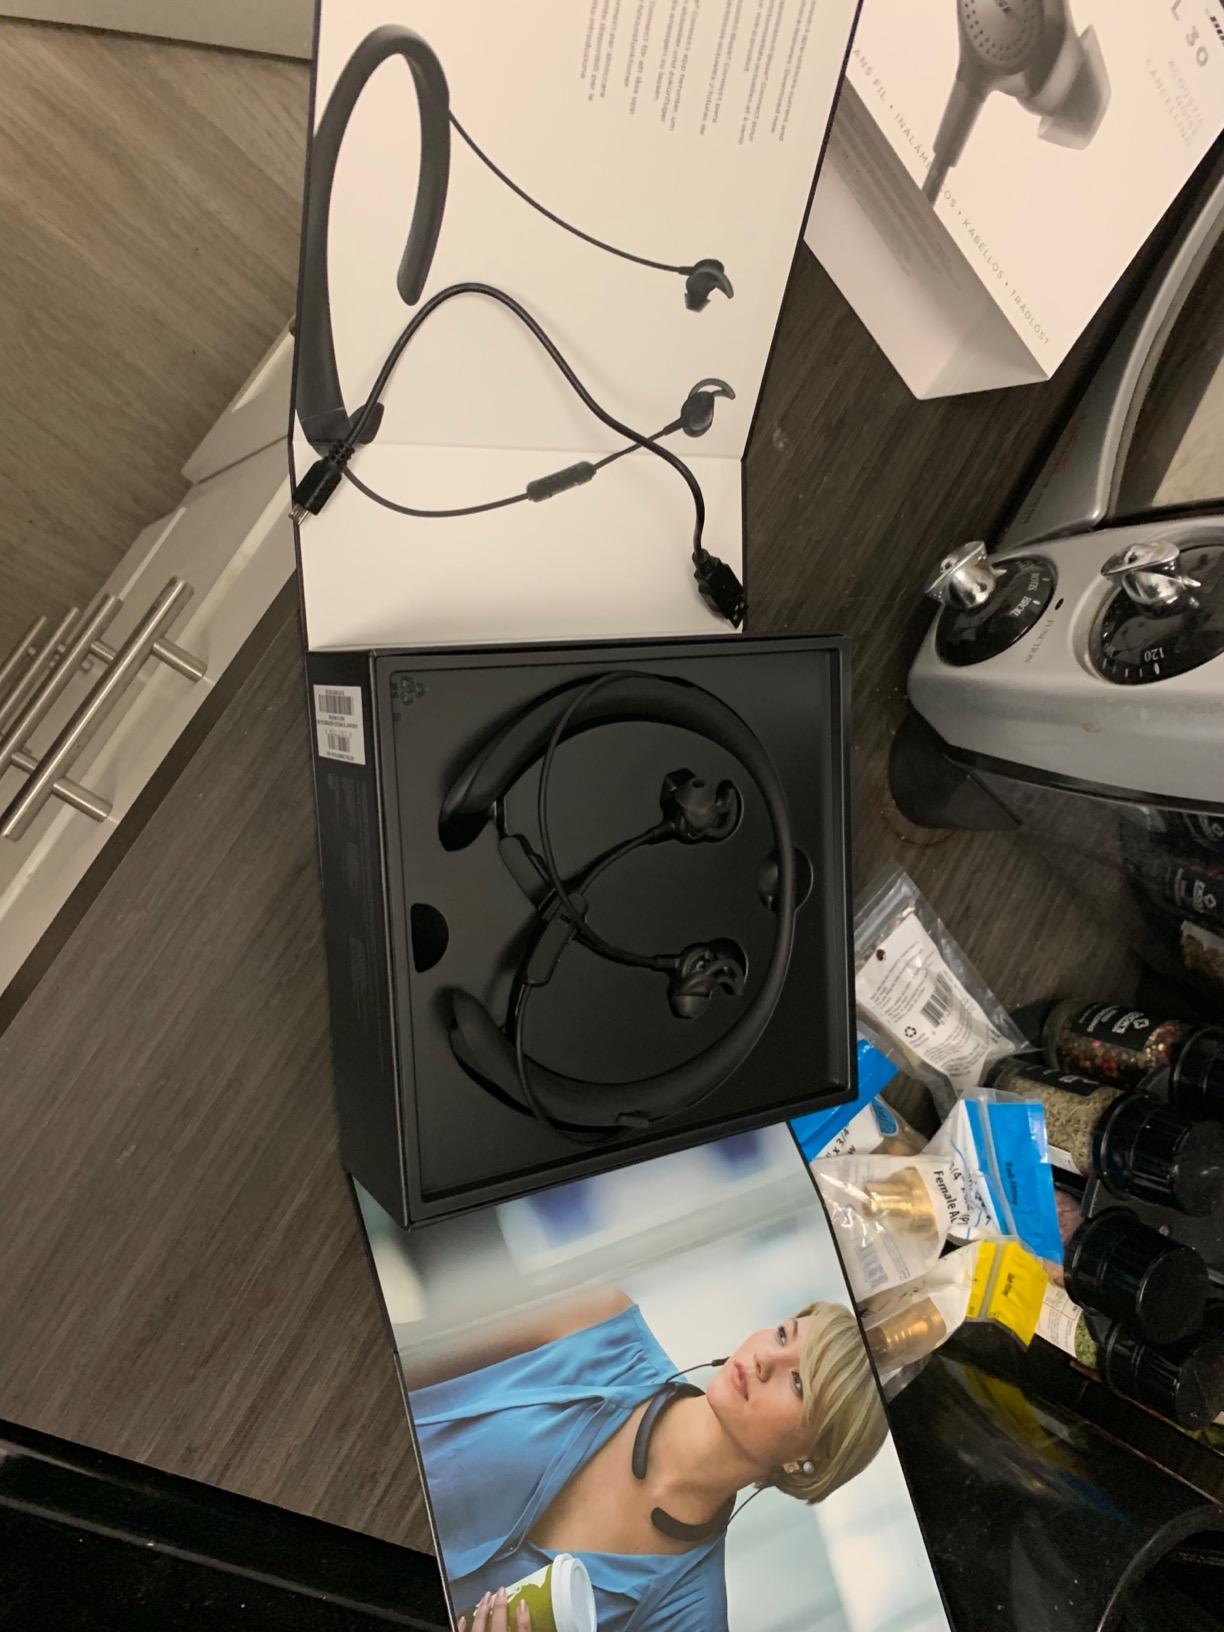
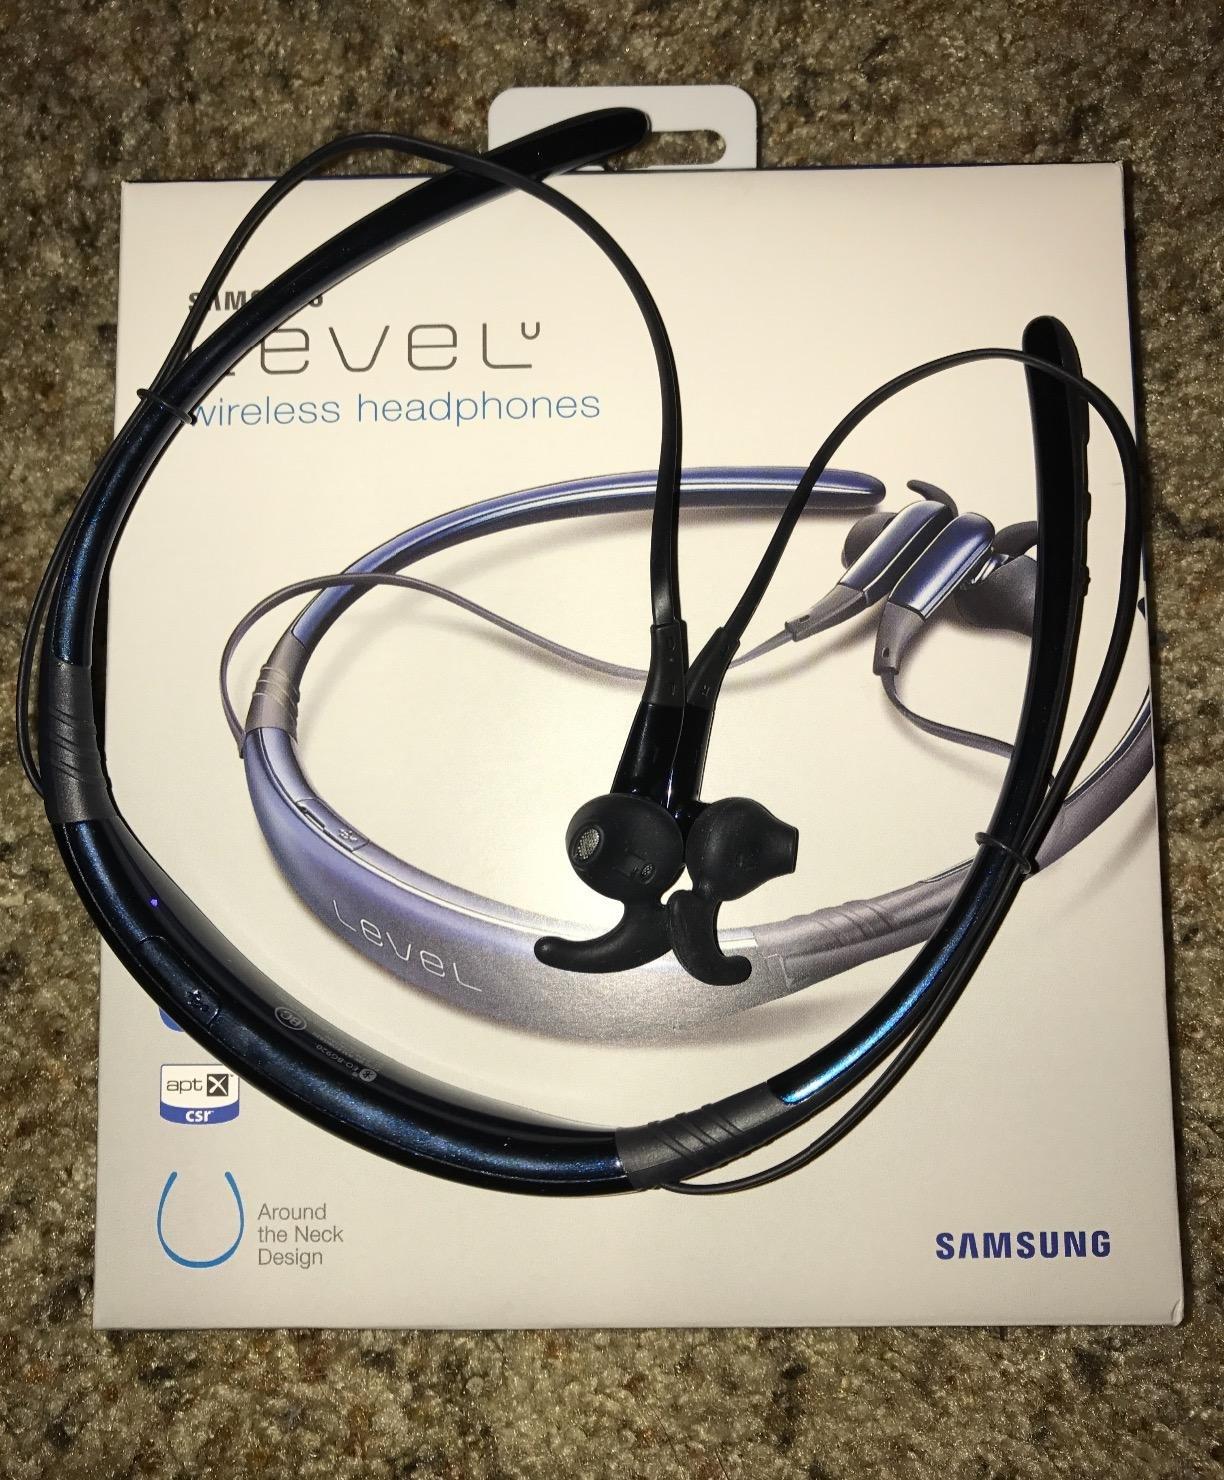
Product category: headphones
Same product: no